Victorian era

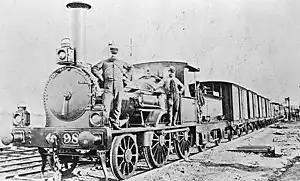
A railway crew (1873)

Known as the 'workshop of the world', Britain was uniquely advanced in technology in the mid-19th century. Engineering, having developed into a profession in the 18th century, gained new profile and prestige in this period. The Victorian era saw methods of communication and transportation develop significantly. In 1837, William Fothergill Cooke and Charles Wheatstone invented the first telegraph system. This system, which used electrical currents to transmit coded messages, quickly spread across Britain, appearing in every town and post office. A worldwide network developed towards the end of the century. In 1876, an American patented the telephone. A little over a decade later, 26,000 telephones were in service in Britain. Multiple switchboards were installed in every major town and city. Guglielmo Marconi developed early radio broadcasting at the end of the period. The railways were important economically in the Victorian era, allowing goods, raw materials, and people to be moved around, stimulating trade and industry. They were also a major employer and industry in their own right.